Bridges of Sarajevo

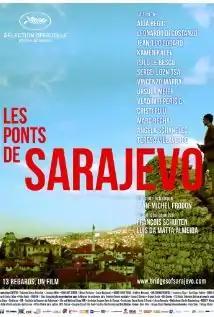
Film poster

Bridges of Sarajevo is a 2014 anthology film exploring Sarajevo present and past, directed by thirteen different directors. It was shown in the Special Screenings section of the 2014 Cannes Film Festival.